Rear-wheel drive

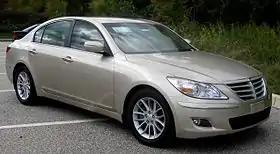
Hyundai Genesis, a modern example of a rear-wheel drive sedan

Many of the cars built in the 19th century were rear-wheel drive, often with the engine mounted at the rear of the car. The first rear-wheel drive car with the engine mounted at the front was an 1895 Panhard model, so this layout was known as the "Système Panhard" in the early years. The layout has the advantage of minimizing mechanical complexity, as it allows the transmission to be placed in-line with the engine output shaft, spreading weight under the vehicle. In comparison, a vehicle with the engine over the driven wheels eliminates the need for the drive shaft (replacing this with the transaxle of lighter combined weight), but has the disadvantage of concentrating all the weight in one location.